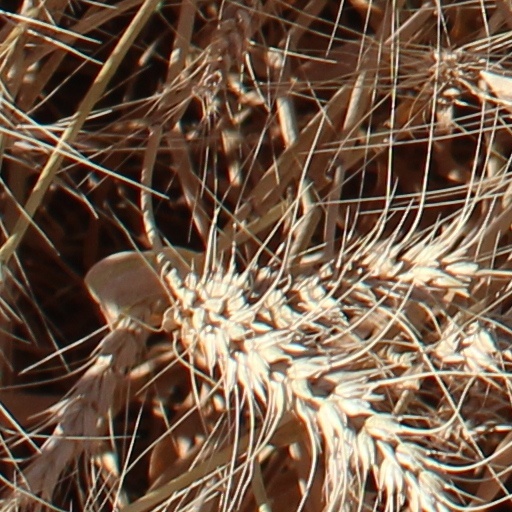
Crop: wheat